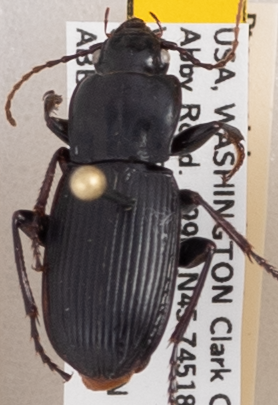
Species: Pterostichus herculaneus
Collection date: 2021-08-03
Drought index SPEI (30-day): -2.09
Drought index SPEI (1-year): -1.13
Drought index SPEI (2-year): -0.32